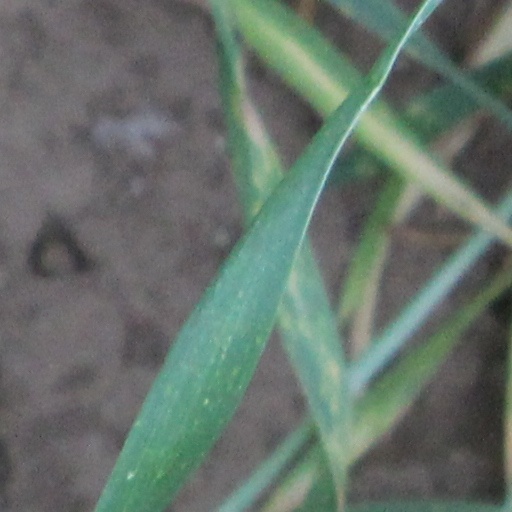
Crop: wheat